Foot drill

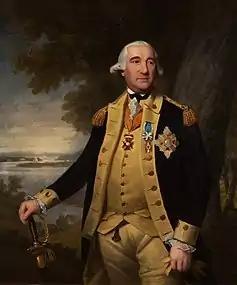
Baron von Steuben

United States military drill originated in 1778, as part of a training program implemented by Baron Friedrich von Steuben to improve the discipline and organisation of soldiers serving in the Continental Army. The following year Baron von Steuben, by then a Major General and the Inspector General of the Continental Army, wrote the Army's first field manual, ""The Regulations for the Order and Discipline of the Troops of the United States"", which has come to be more commonly known as the "Blue Book". The methods of drill that von Steuben initiated remained largely unchanged between their inception and the time of the American Civil War. One major change to come about since that time is that troops now march at a cadence of 120 steps per minute, instead of the original 76 steps per minute at the time of the American Revolution.